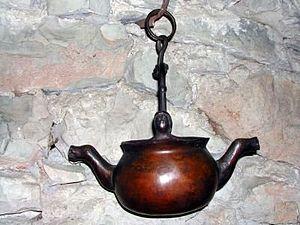
Puisette ustensile en bronze utilisé autrefois au moyen age dans un lavabo, pour puiser l'eau,
Une puisette est un ustensile domestique du XIIIᵉ au XVIᵉ siècle, voire plus tardif, servant à contenir et distribuer l'eau. Elle tire son nom du fait qu'avant de servir à la distribution de l'eau elle était remplie par immersion dans un puits ou dans un baquet. Remplie, cette ancêtre du robinet délivre la quantité d'eau souhaitée par basculement de l'un ou l'autre de ses becs verseurs.